Keating–Owen Act

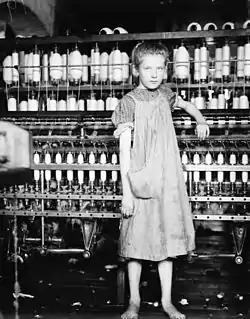
Lewis Hine's photography focusing on labor in America was among the factors that led to a change in attitudes about labor policy. This image was used on a 1998 US stamp to commemorate the passage of the Keating–Owen Act.

The bill was named for its sponsors: Edward Keating and Robert Latham Owen. The work of Alexander McKelway and the National Child Labor Committee (NCLC), it was signed into law in 1916 by President Woodrow Wilson, who had lobbied heavily for its passage, and went into effect on September 1, 1917. However, nine months later, in "Hammer v. Dagenhart", 247 U.S. 251 (1918), it was ruled unconstitutional by the Supreme Court of the United States (see also Lochner era).